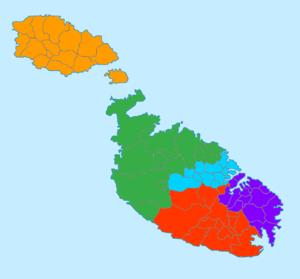
La région est une subdivision administrative de Malte. Chaque région, au nombre de cinq, regroupe des conseils locaux, la première subdivision administrative de Malte.